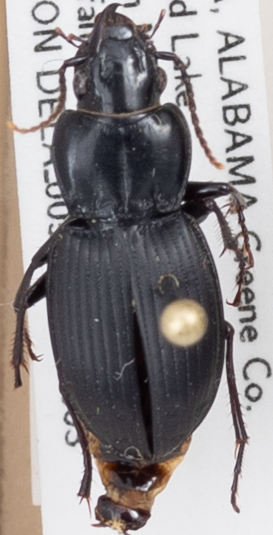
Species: Cyclotrachelus convivus
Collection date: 2017-10-03
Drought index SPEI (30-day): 0.014
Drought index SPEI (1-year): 0.024
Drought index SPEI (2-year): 0.23